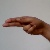
The image shows a hand gesture representing the letter 'H' in Indian Sign Language.